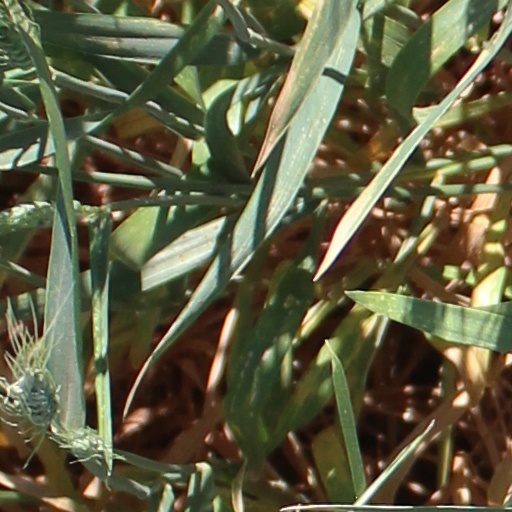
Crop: wheat